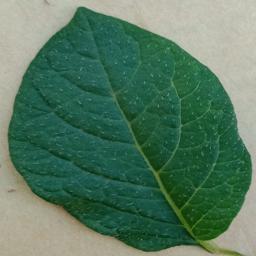
Etiqueta: Sana